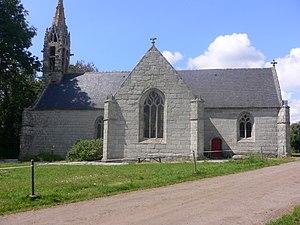
Chapelle Saint-Antoine en Guiscriff, Morbihan, Bretagne, France. Brezhoneg: Ar chapel Sant-Anton e Gwiskri, Mor-Bihan, Breizh. This building is inscrit au titre des Monuments Historiques. It is indexed in the Base Mérimée, a database of architectural heritage maintained by the French Ministry of Culture,
Pour des raisons de taille de la page, la liste des chapelles du Morbihan a été scindée en deux, suivant les initiales des communes où se situent ces monuments :
Guiscriff [ɡɥiskʁif] est une commune française située dans le département du Morbihan, en région Bretagne.
La Chapelle Saint-Antoine est située sur la commune de Guiscriff dans le Morbihan.
Cet article recense les monuments historiques de l'arrondissement de Pontivy, dans le département du Morbihan, en France.